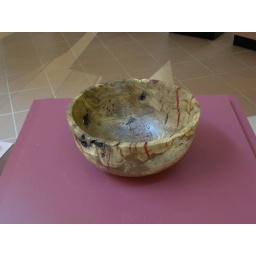
by George Van Dyke. red oak from a tree cleared for road construction